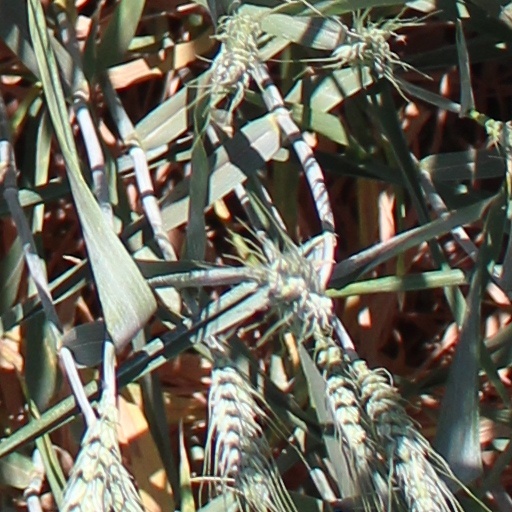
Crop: wheat